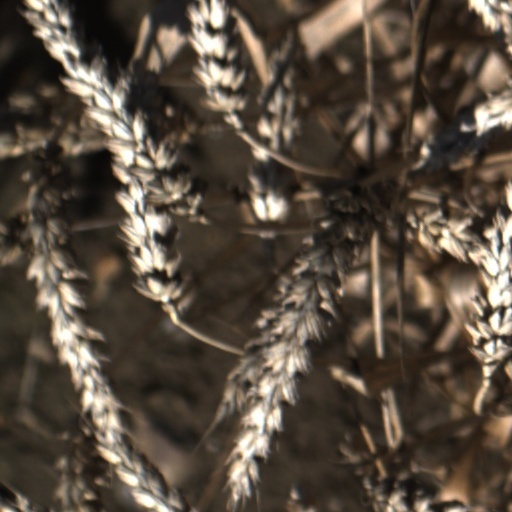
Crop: wheat